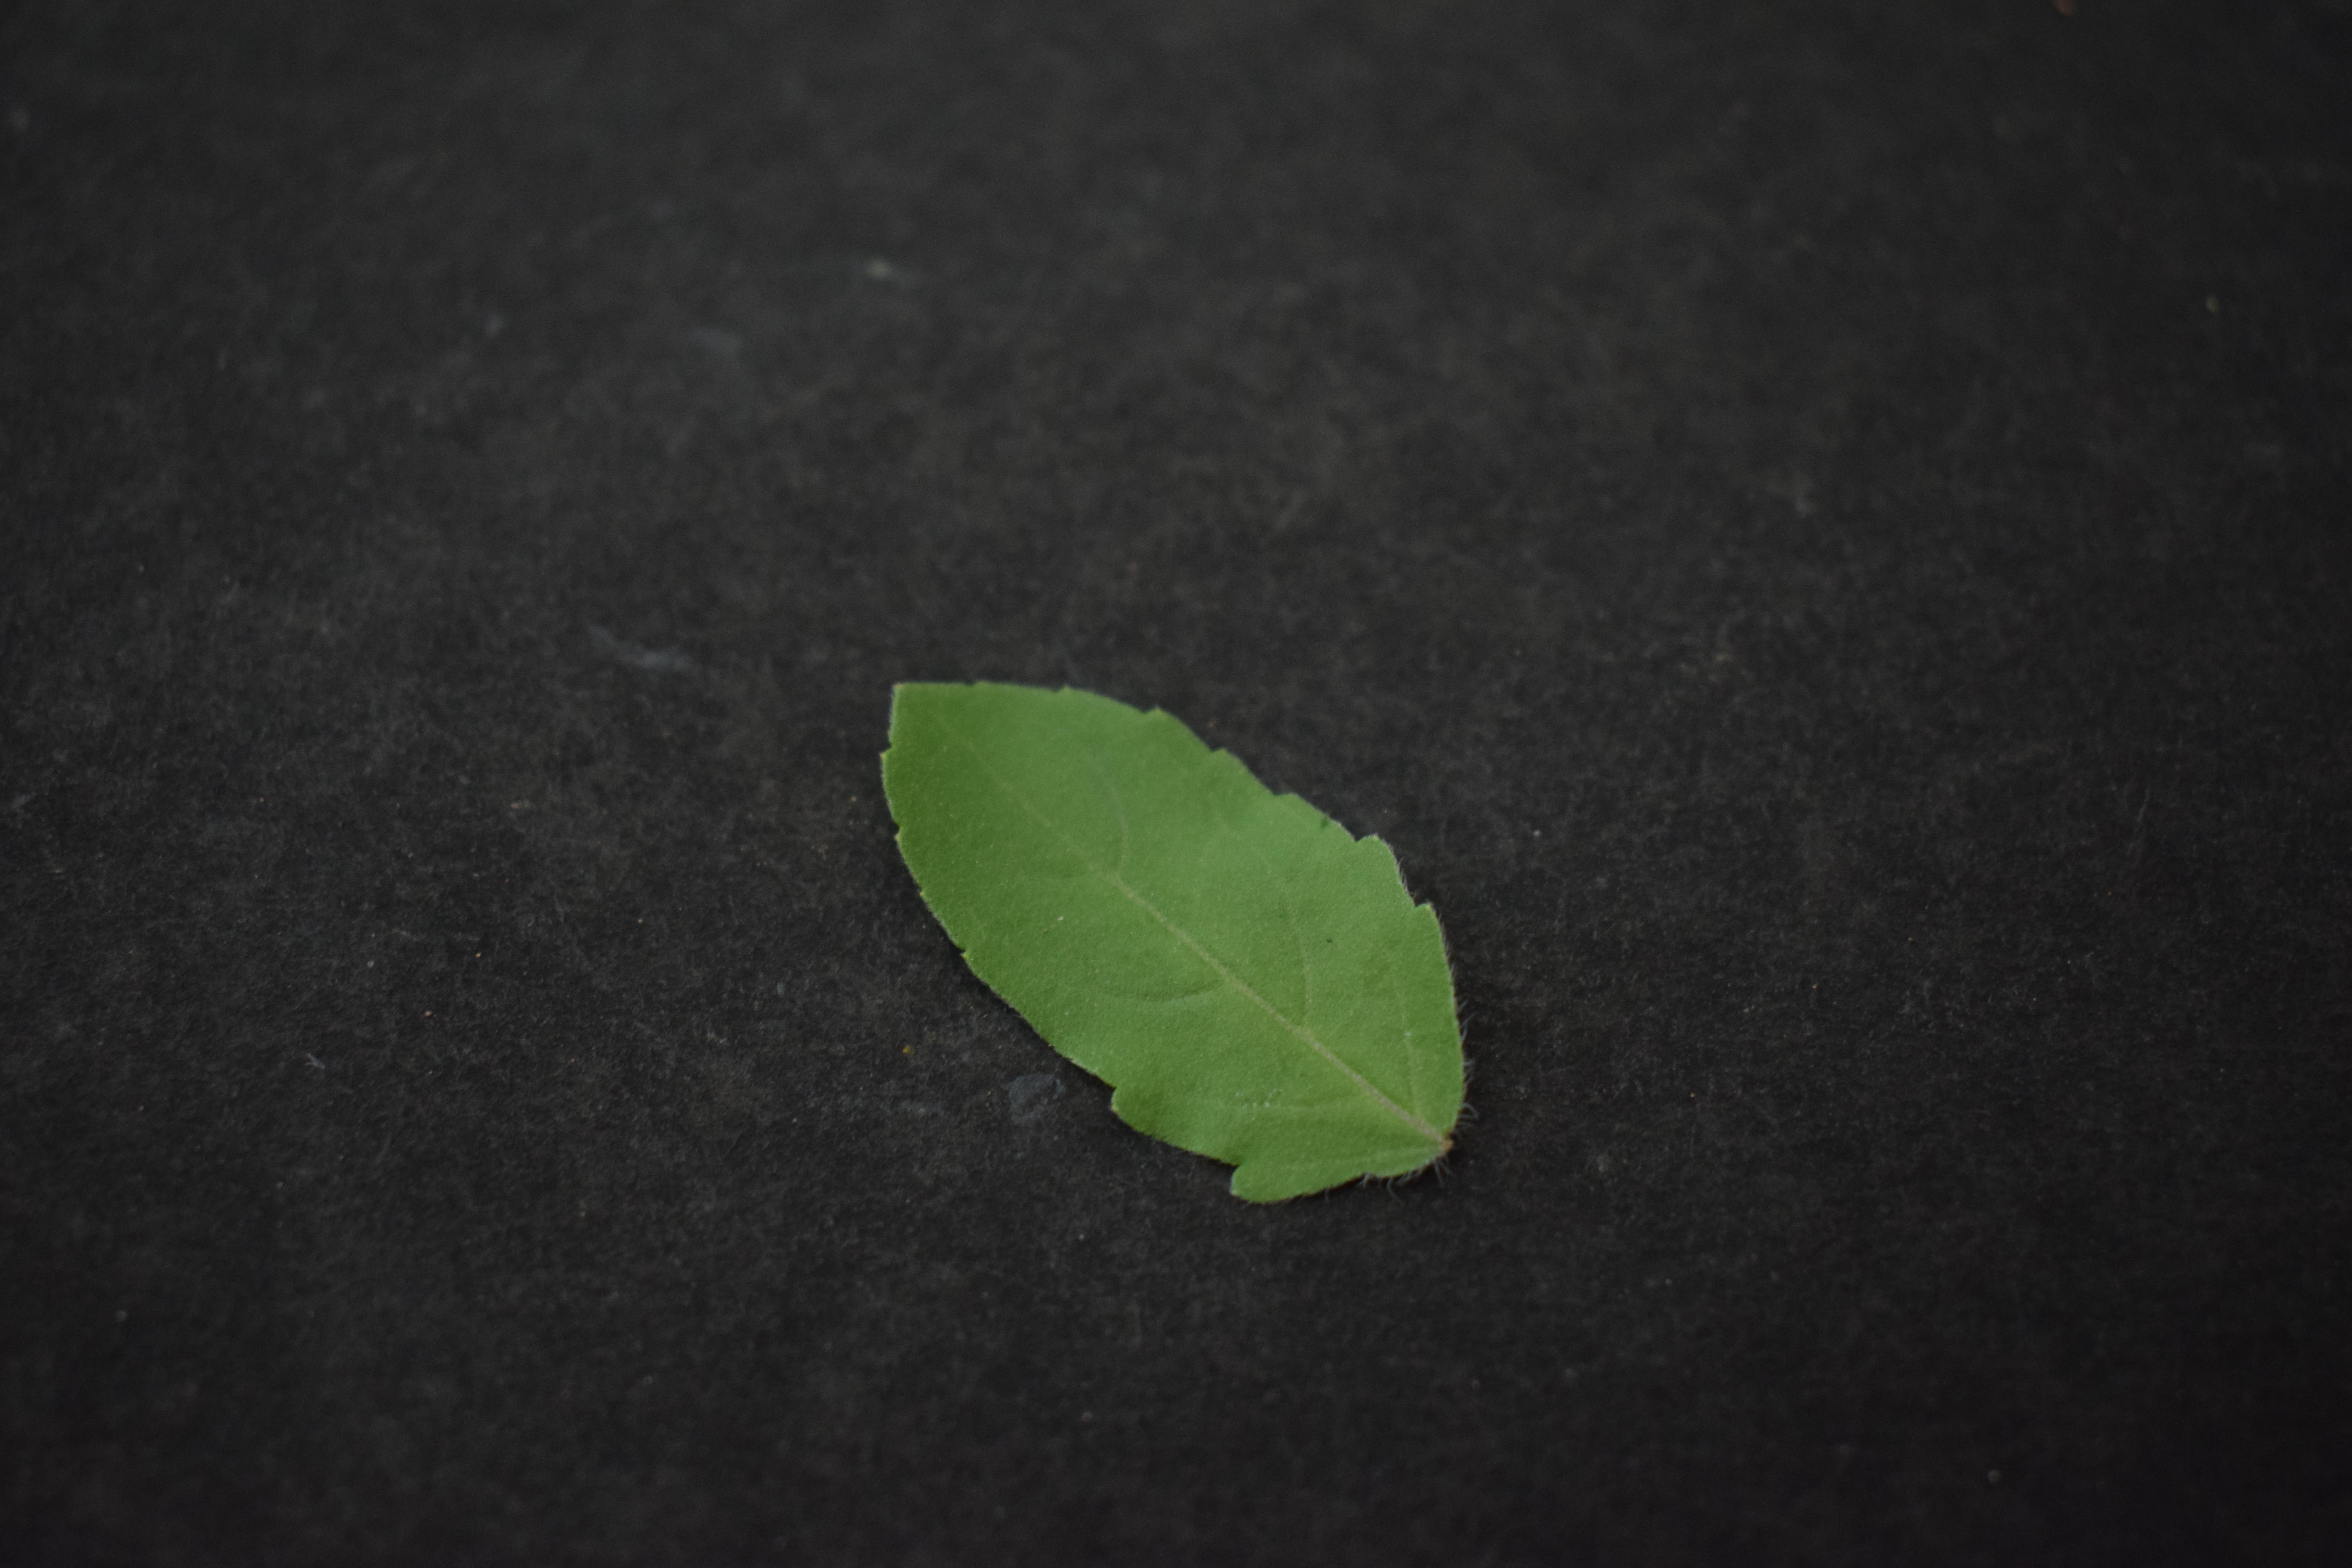
Plant species: Basil